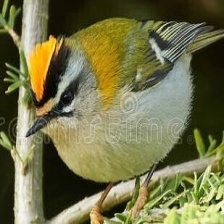
Species: COMMON FIRECREST
Scientific name: REGULUS IGNICAPILLA